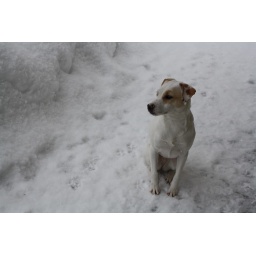
jack russel dog sitting in snow